Whitelock's Ale House

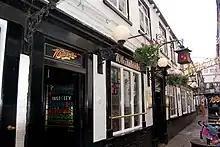
The pub in 2007

The pub lies on Turk's Head Yard, on a narrow burgage plot off Briggate. The building it occupies was constructed in about 1700 as a row of cottages, and the easternmost of these was licensed as the Turk's Head pub in 1715. John Lupton Whitelock became the landlord in 1867, and in the 1880s he purchased the cottage, renaming the pub as Whitelock's First City Luncheon Bar.